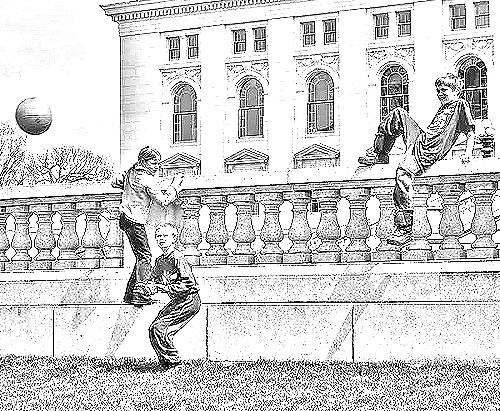
Portrait style: Sketch Portrait